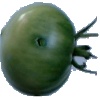
Label: Tomato not Ripened 1